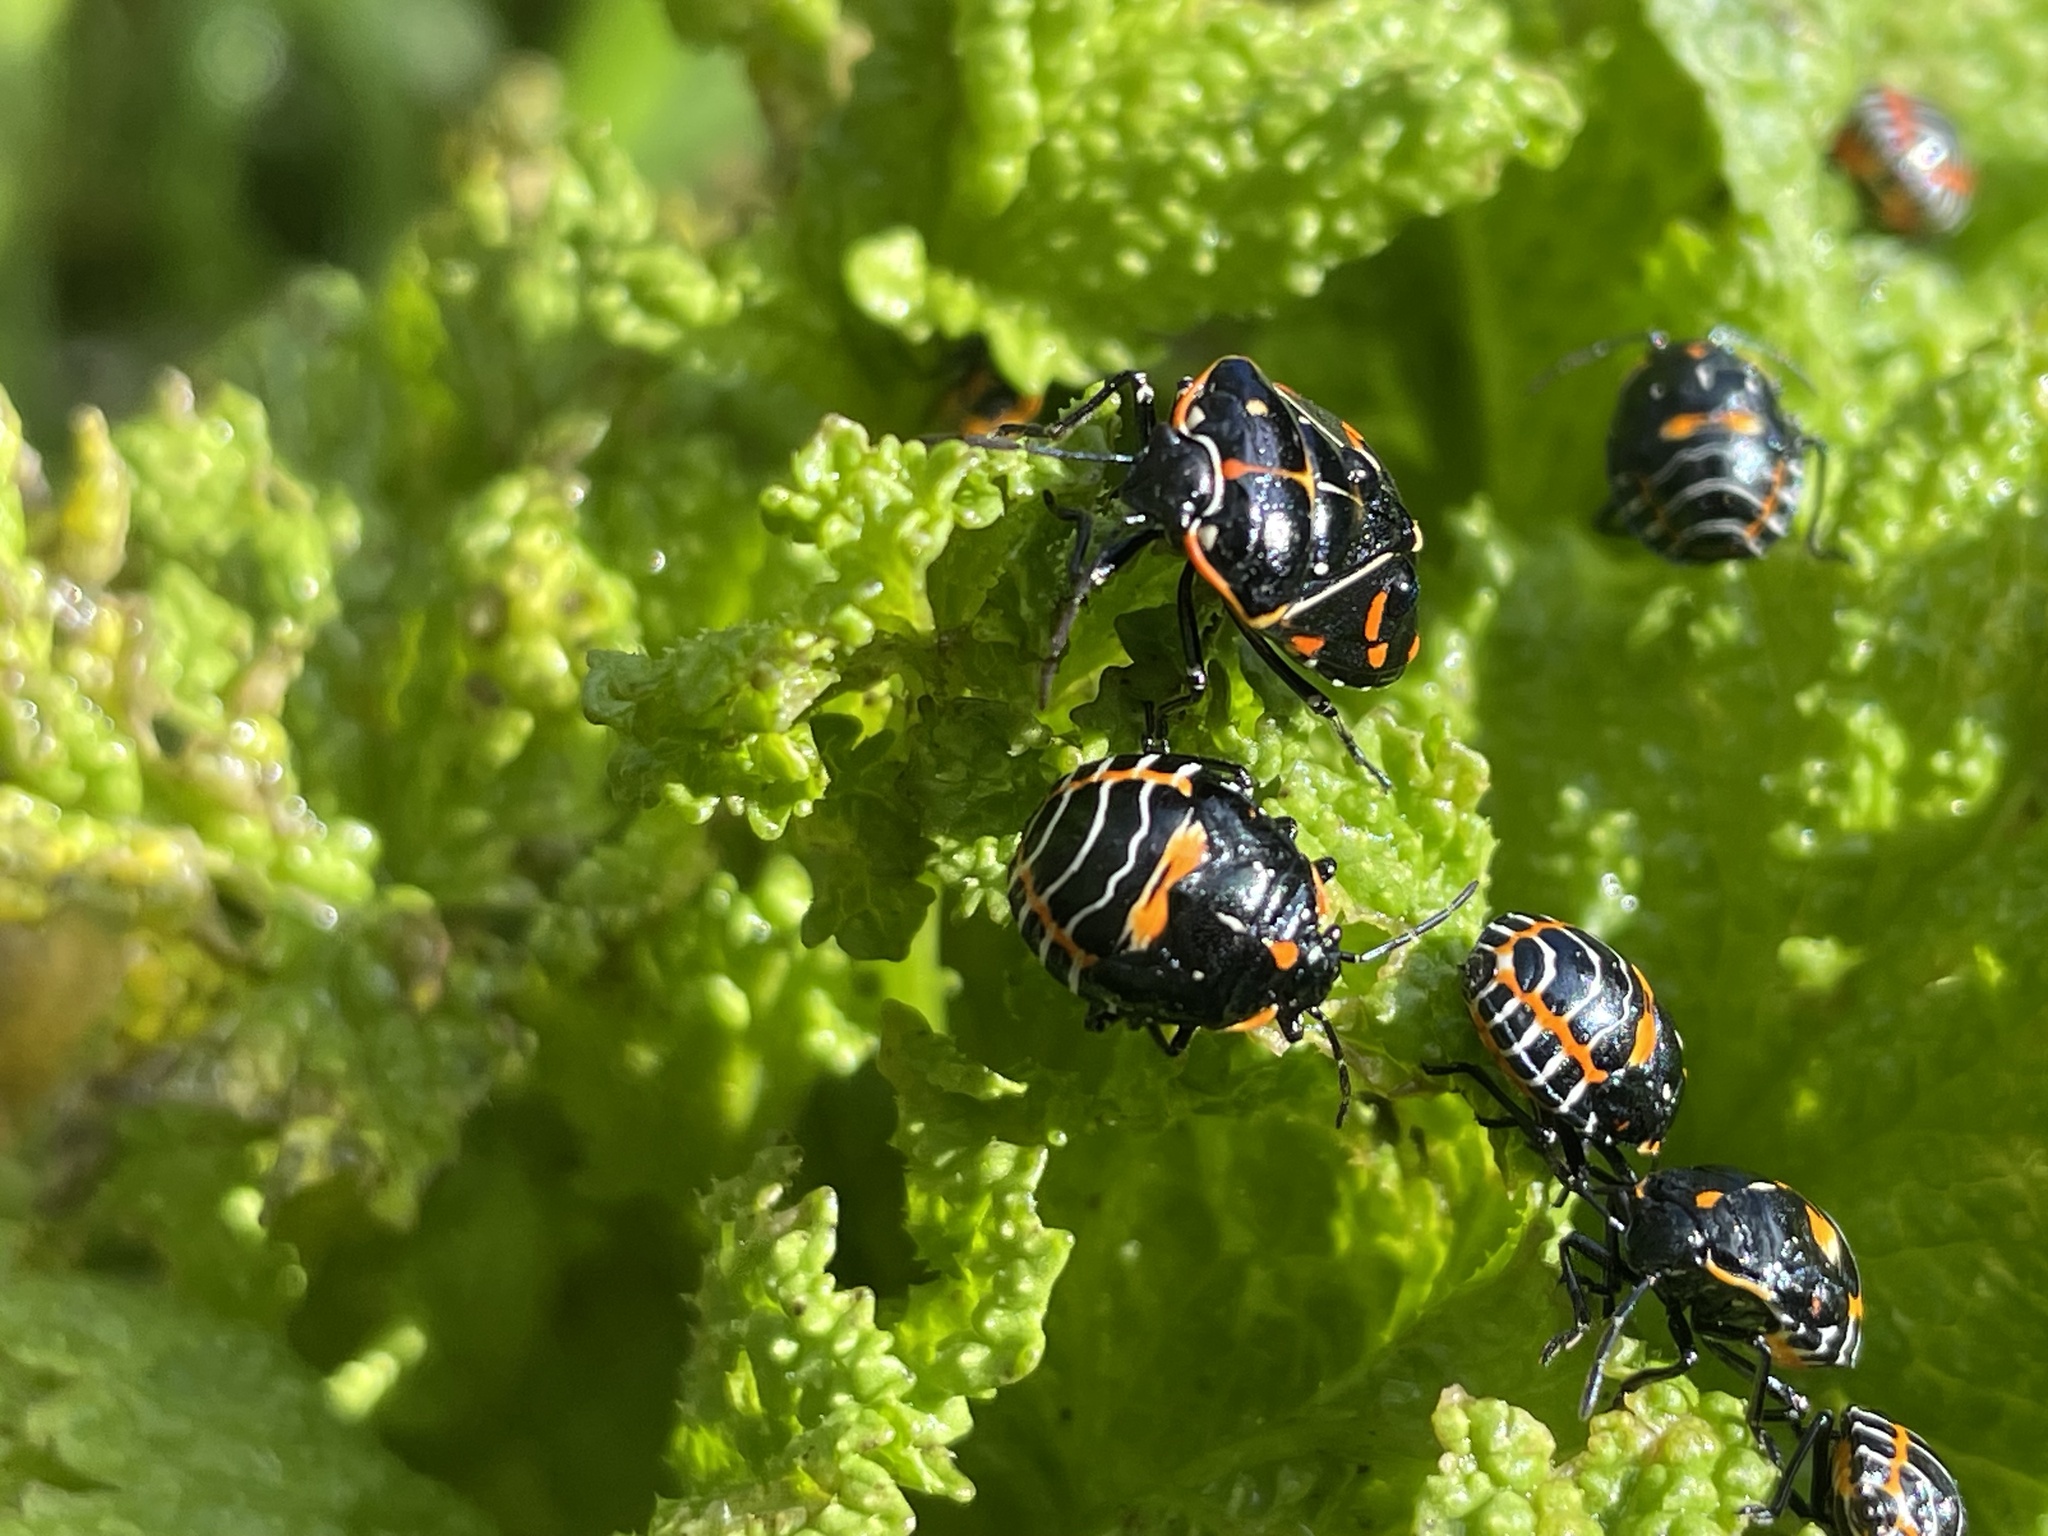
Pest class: stink_bug